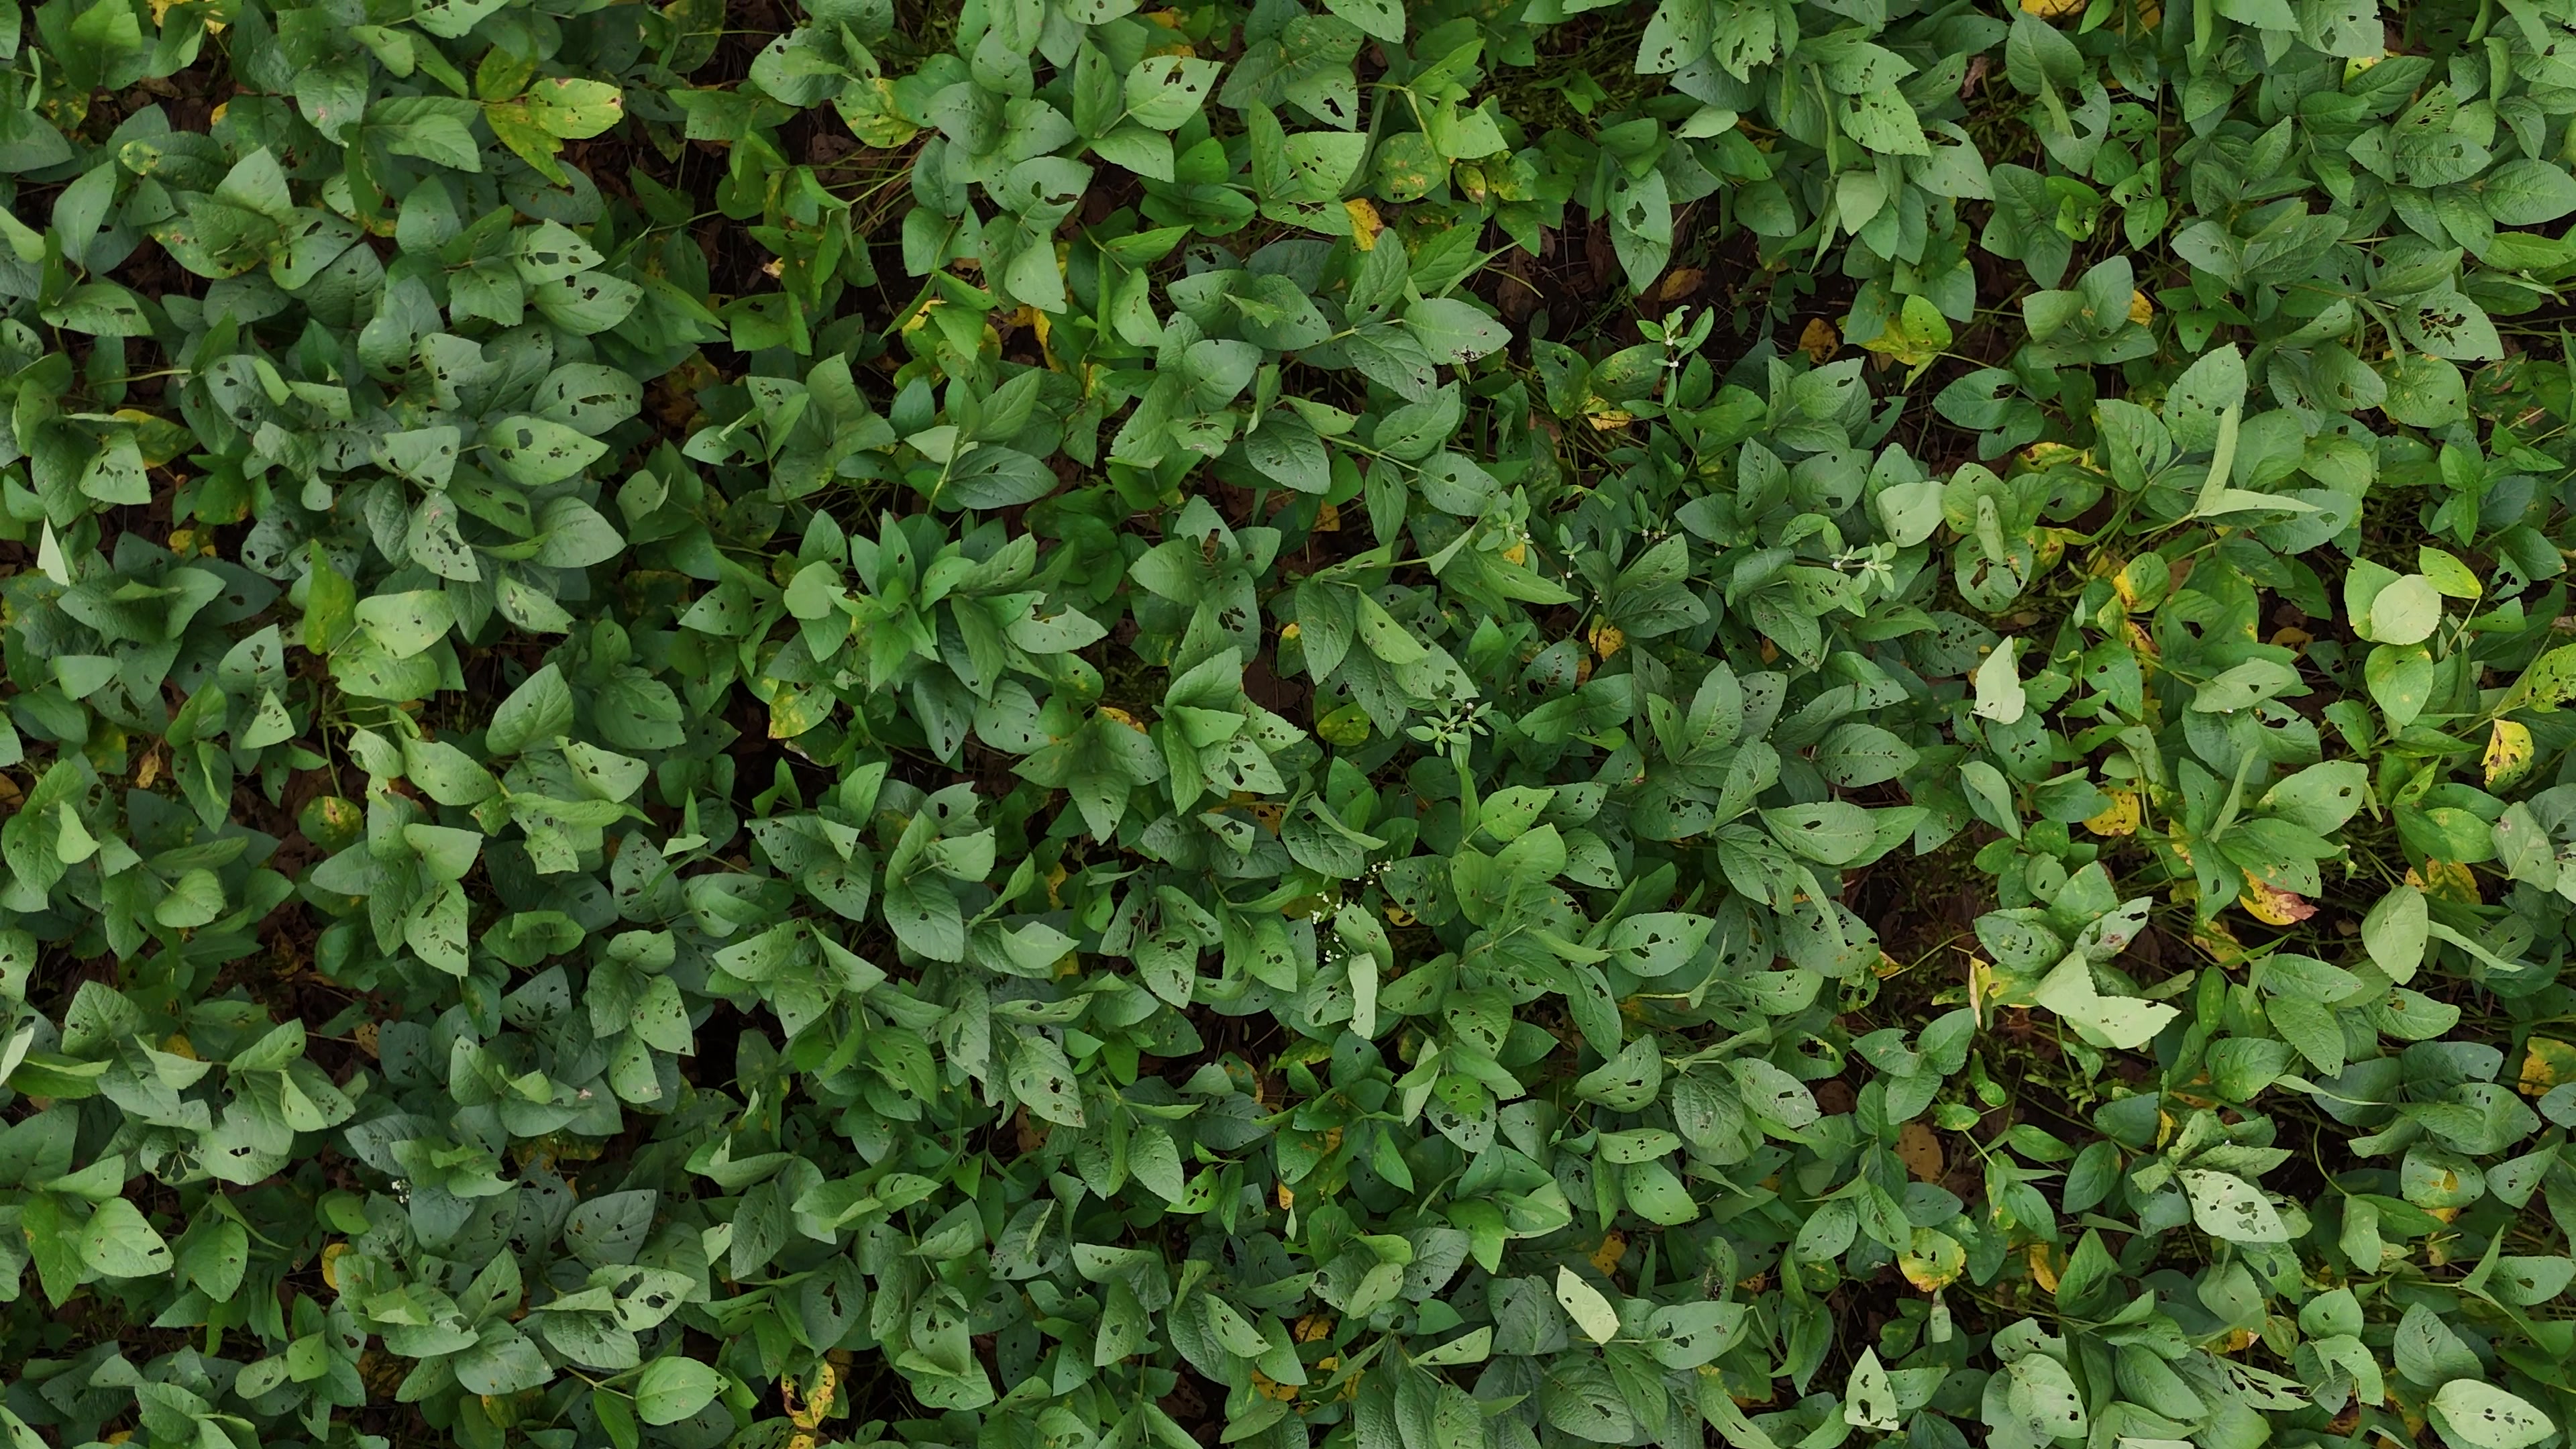
Label: Rust